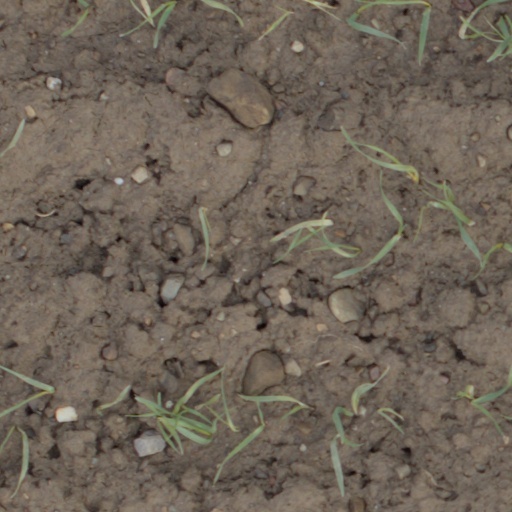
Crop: wheat